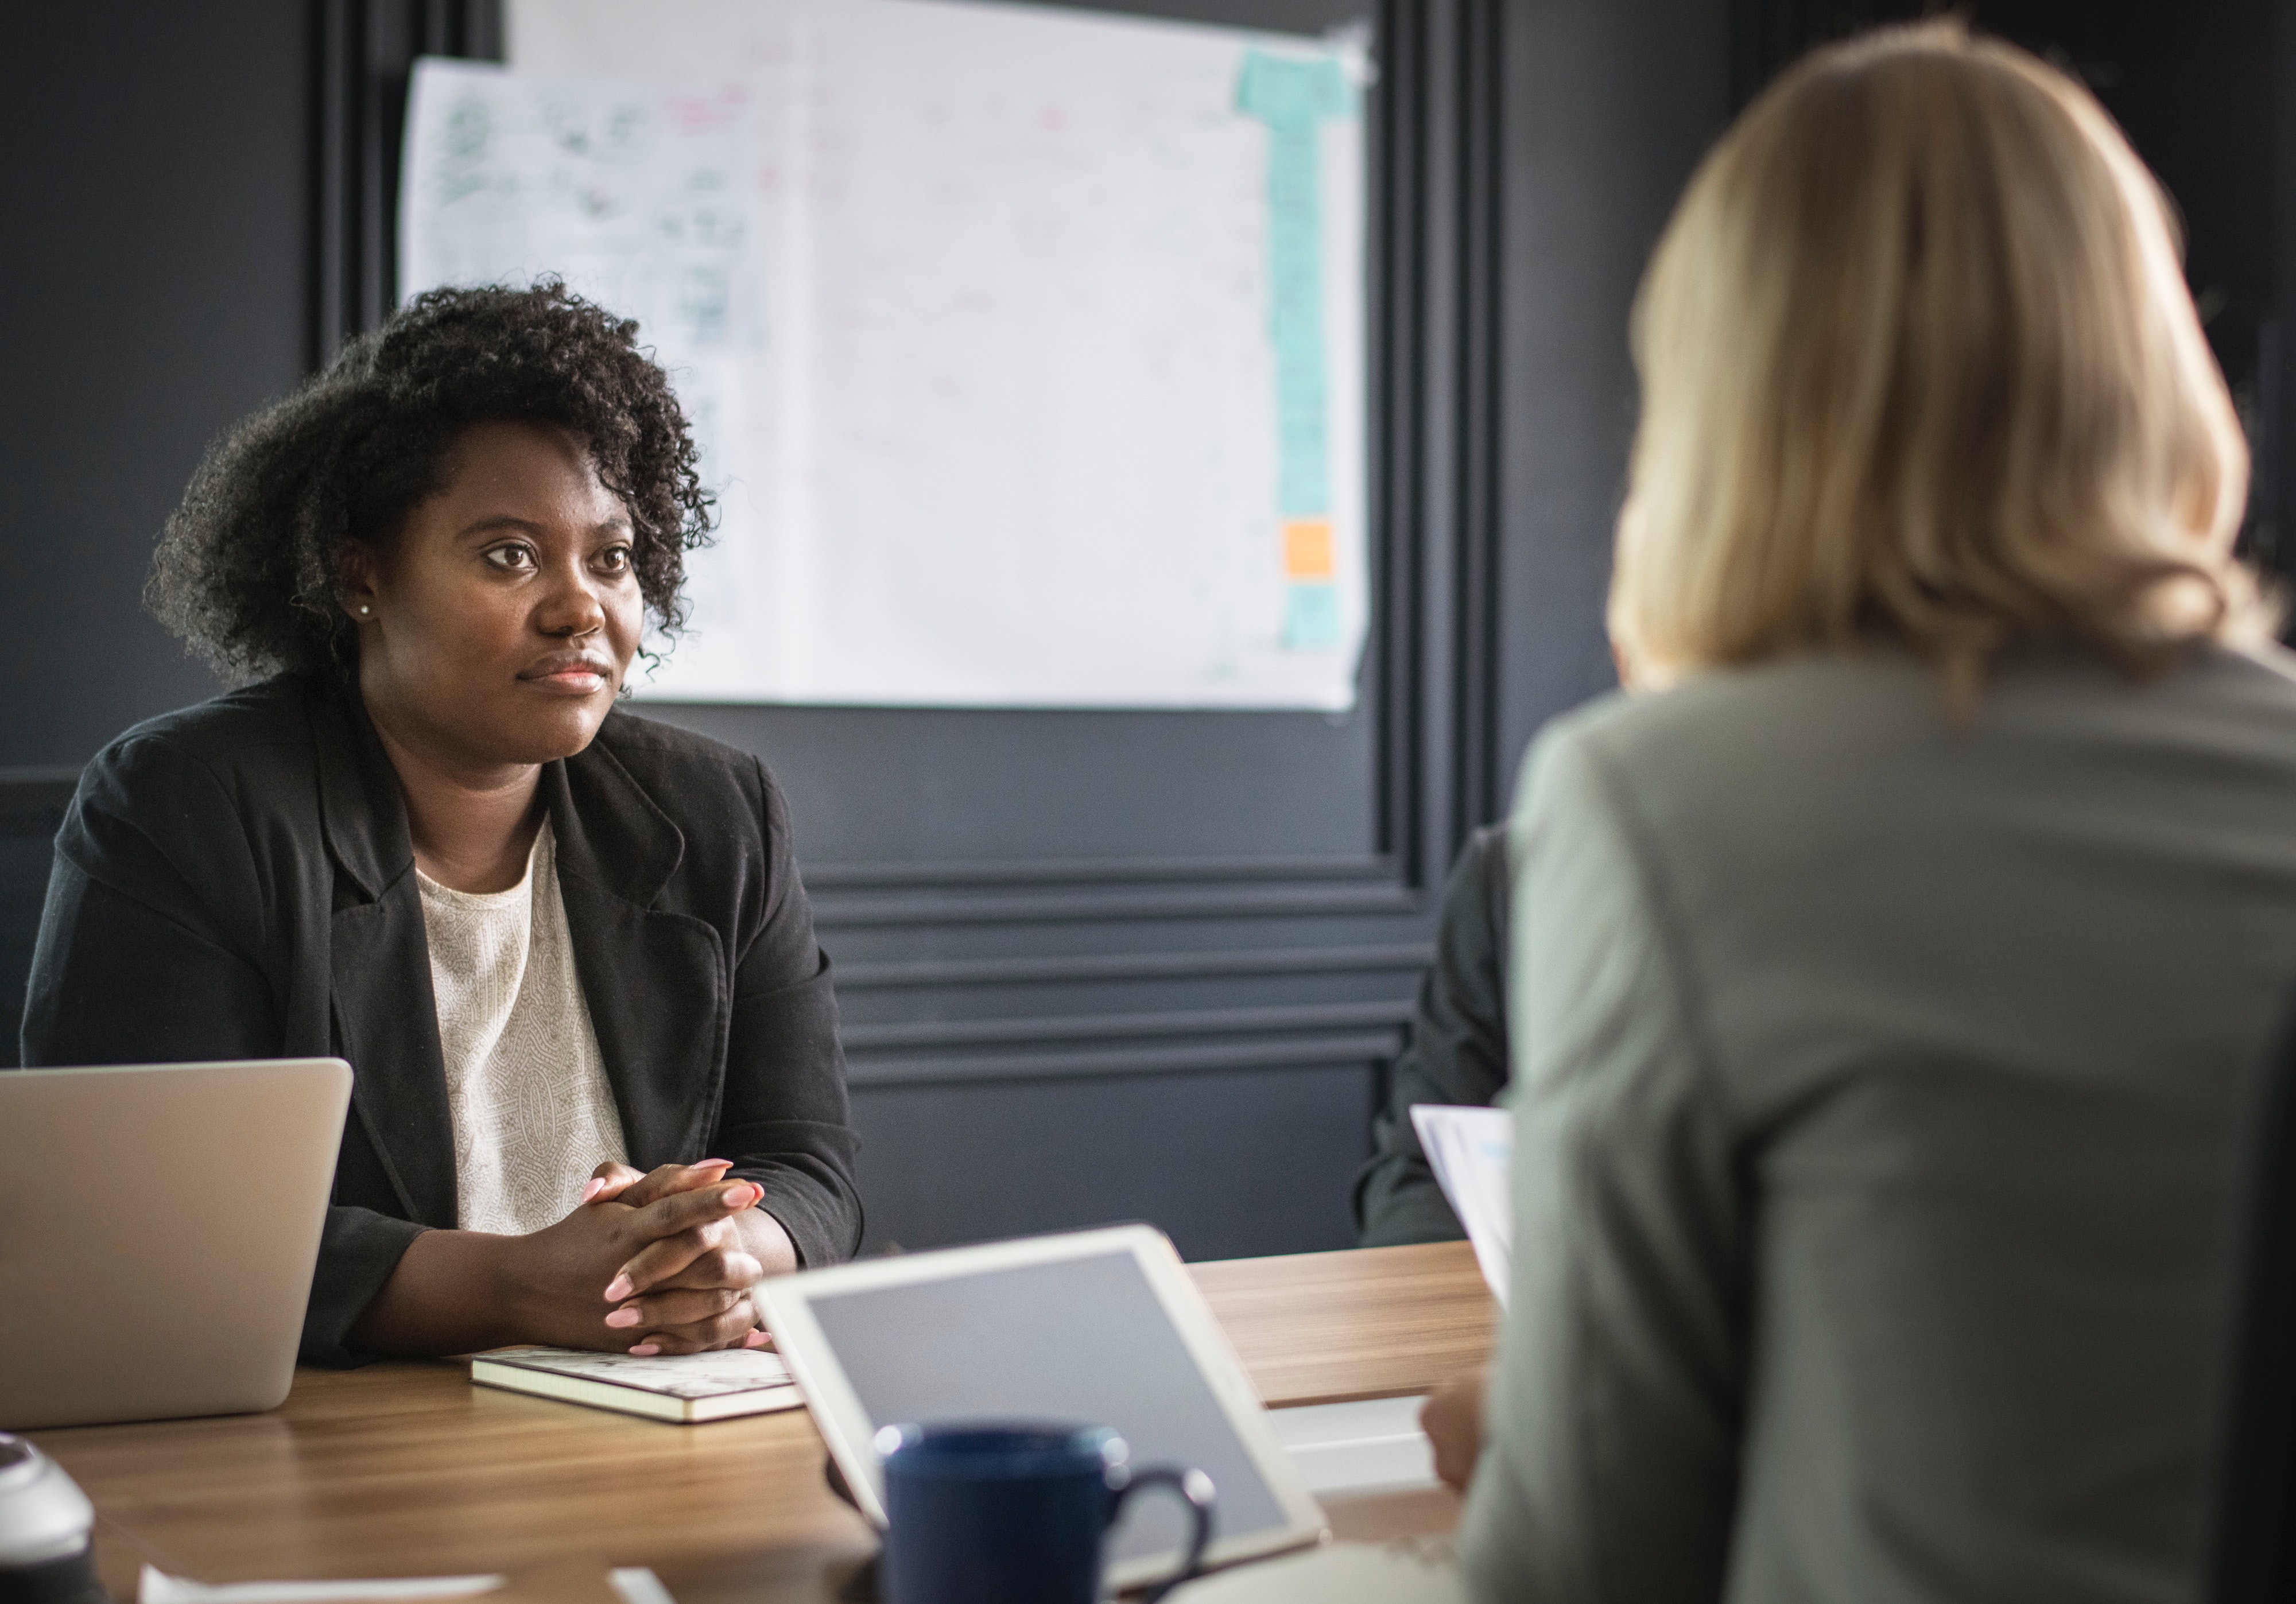
conversation, communication, business, job, white collar worker, human behavior, collaboration